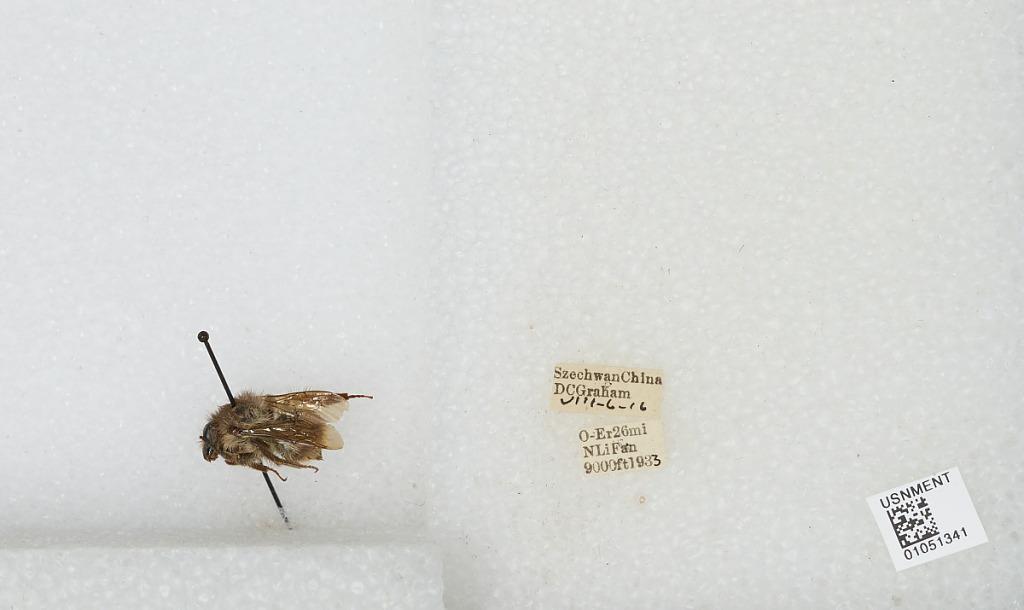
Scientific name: Bombus sp.
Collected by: D. Graham
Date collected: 1933-8-6
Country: China
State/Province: Sichuan
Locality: O-Er 26 mi N Li Fan